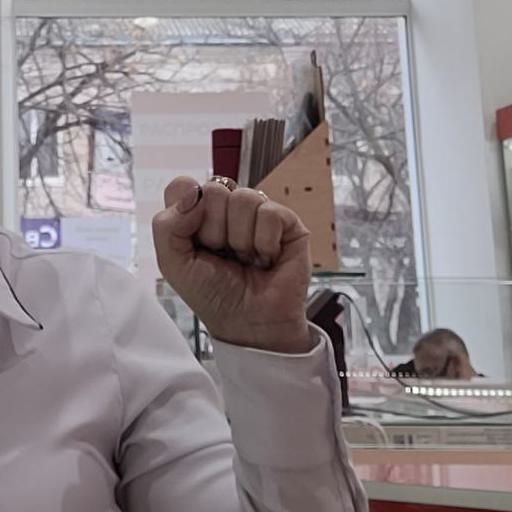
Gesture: fist